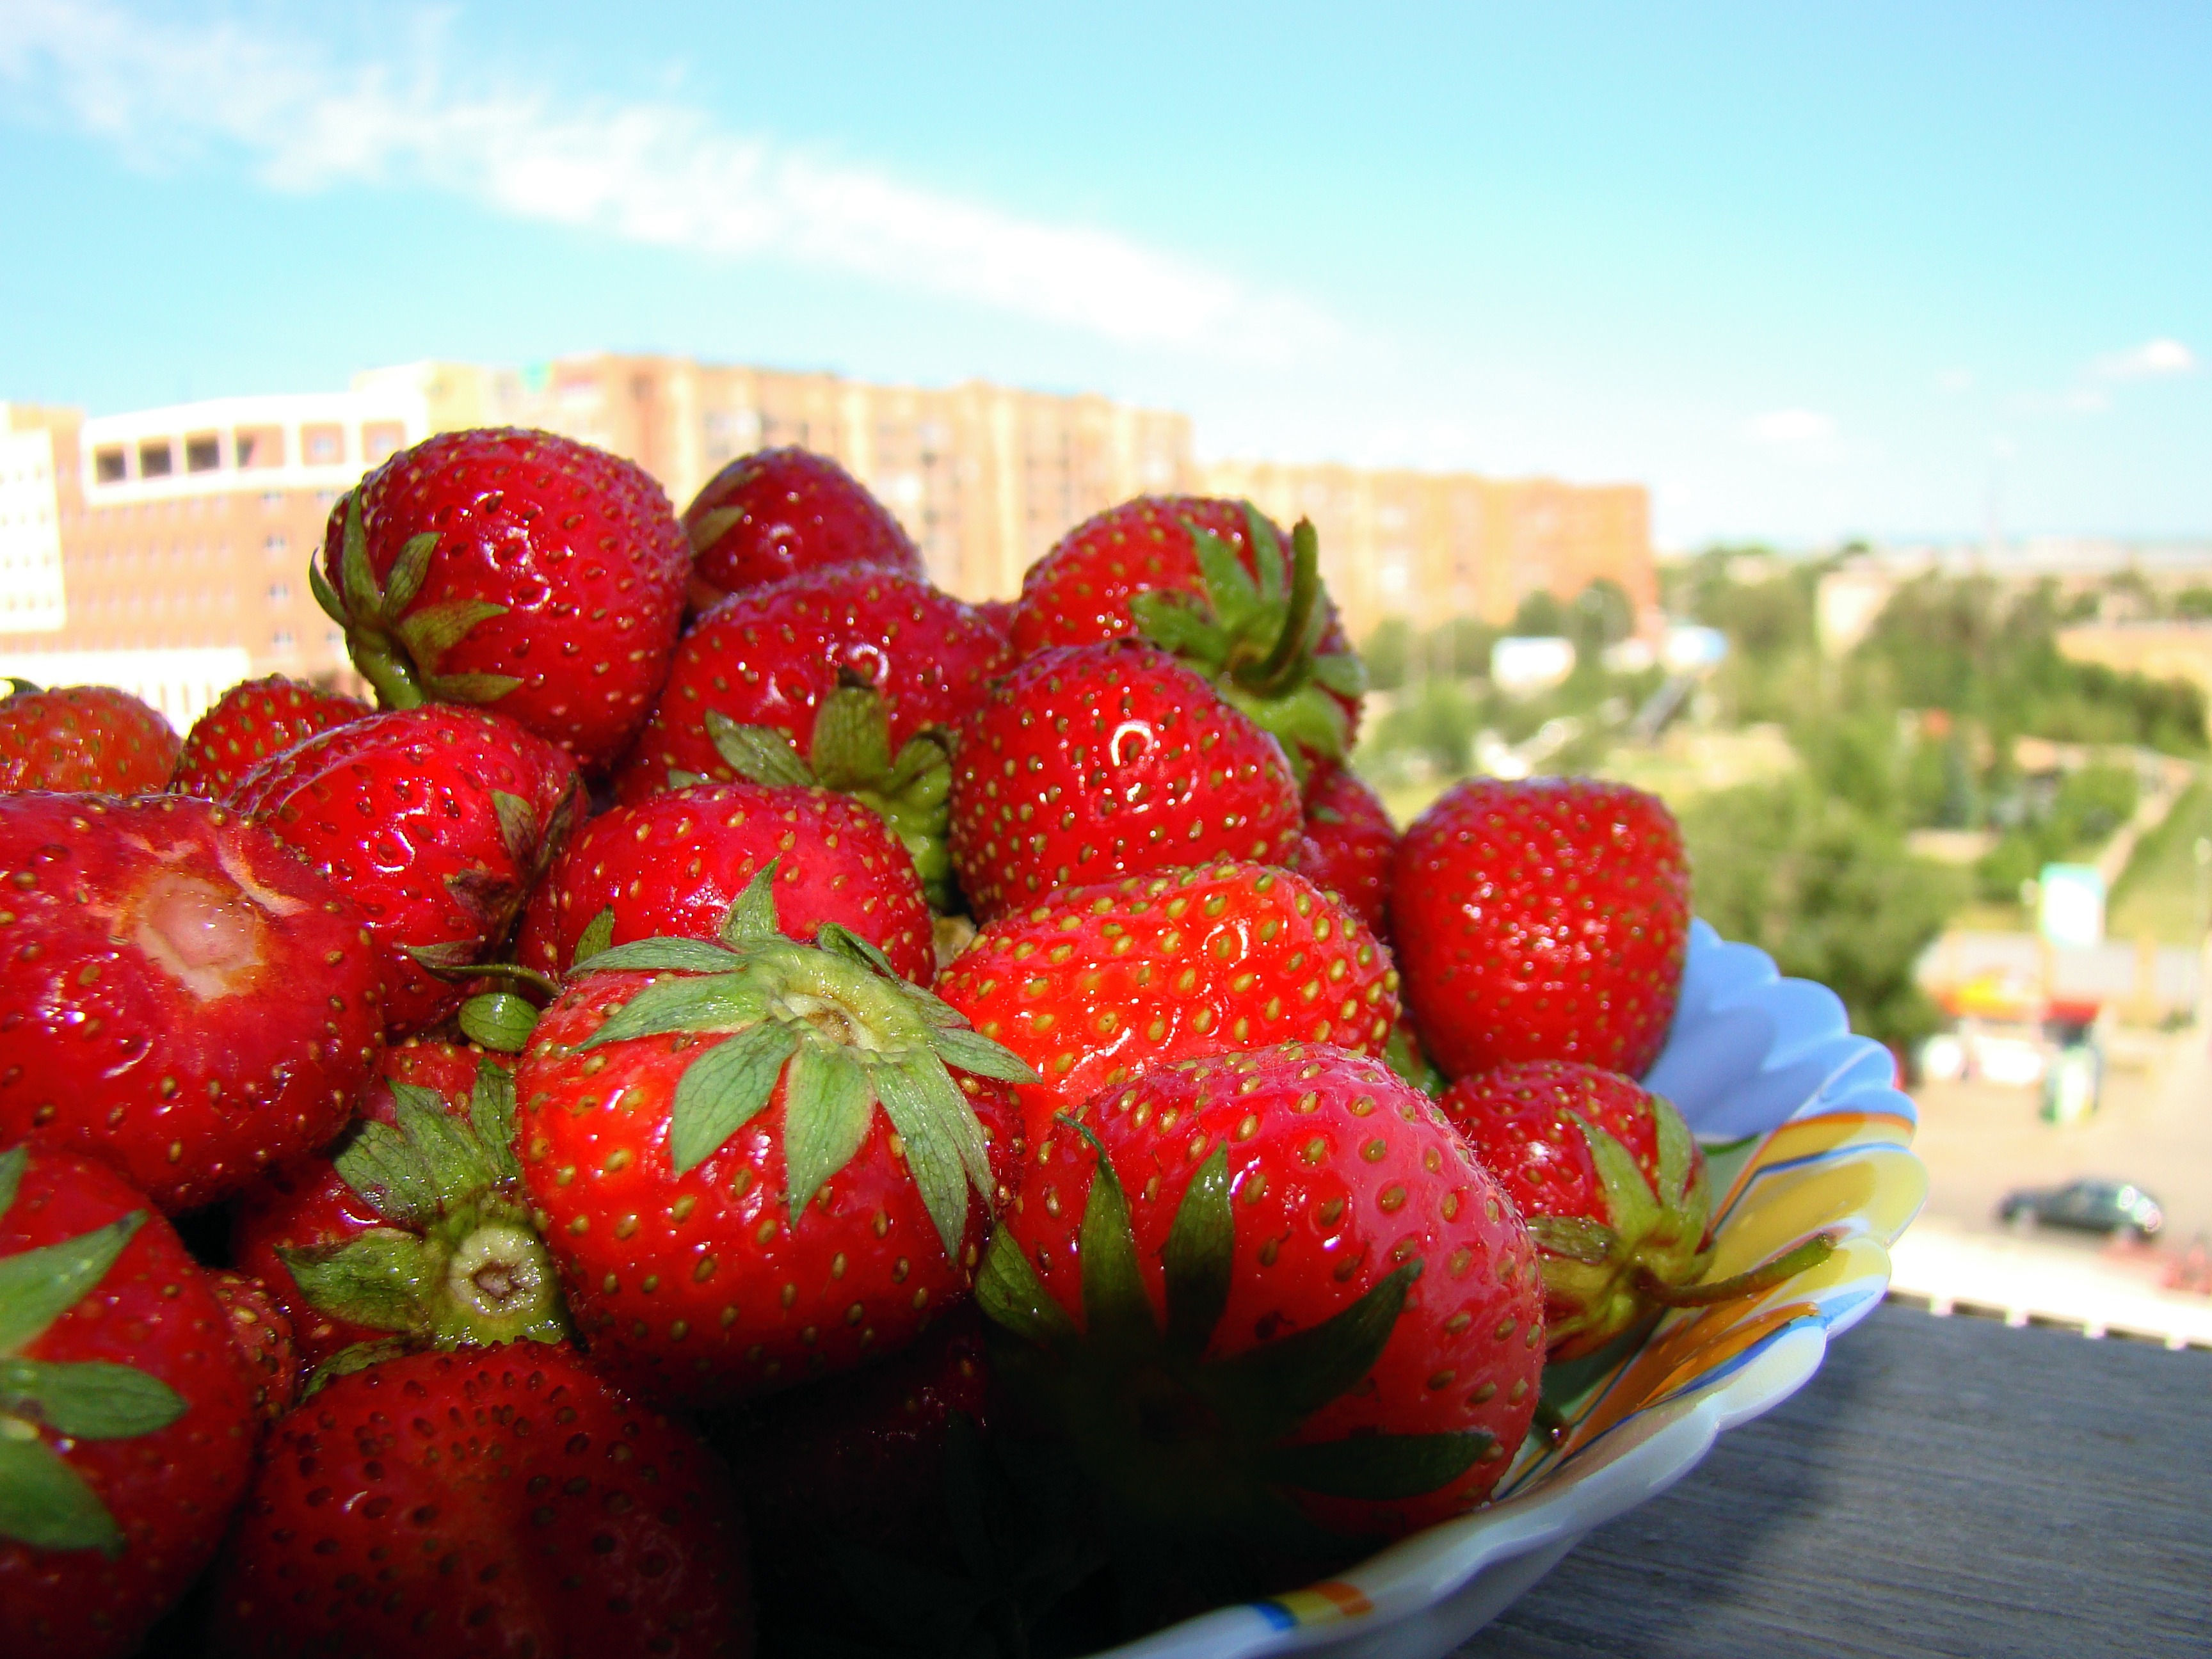
plant, sun, fruit, berry, flower, food, red, produce, strawberry, loggia, tasty, strawberries, appetizing, frutti di bosco